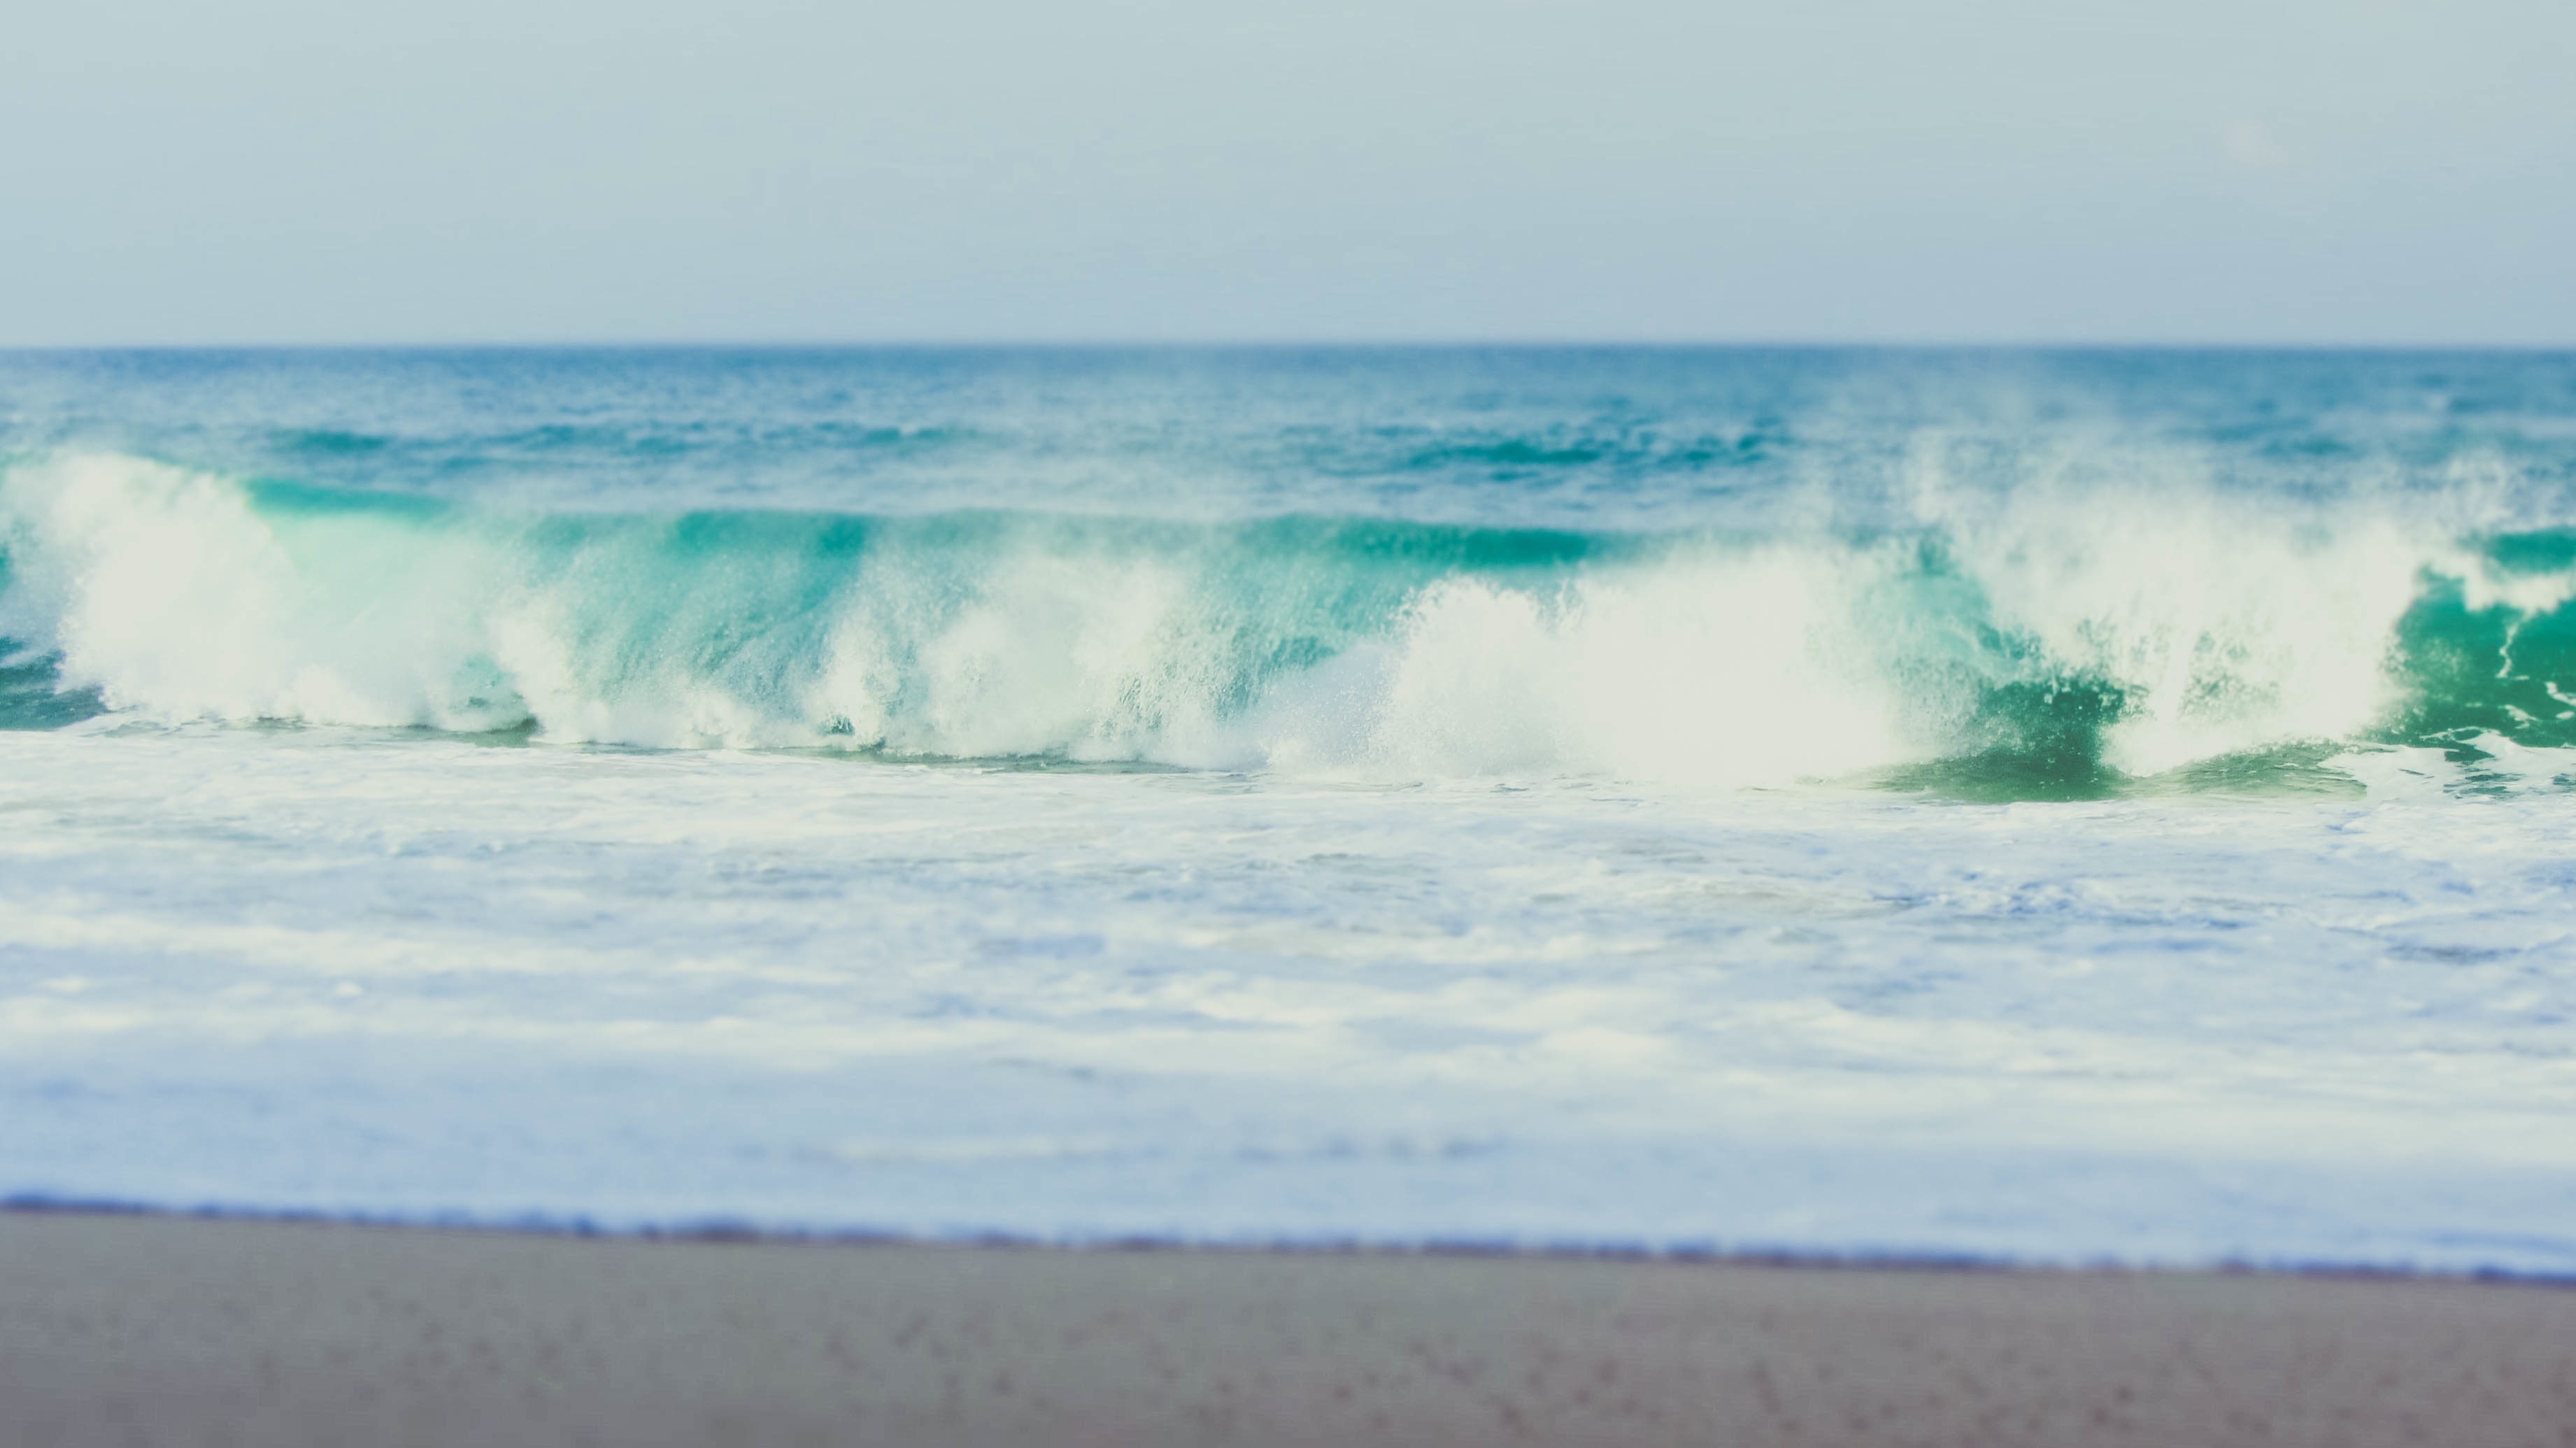
beach, sea, coast, sand, ocean, horizon, shore, wave, wind, surfing, body of water, wind wave, boardsport, surface water sports